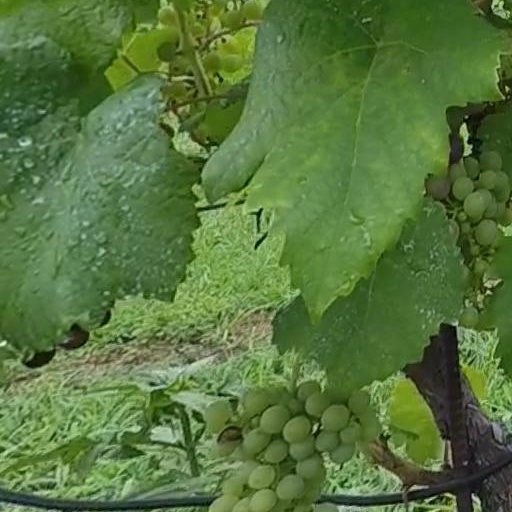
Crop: grape